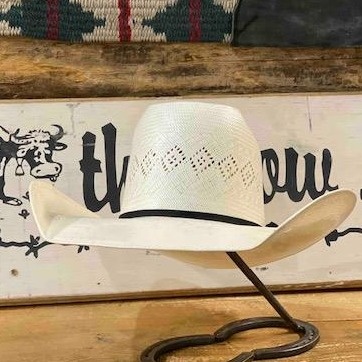
Rodeo King 24K 4 1/2" Brim
Open crown, hand shaped to your liking Rodeo King Shantung Diamond shape venting pattern Natural color 4 1/2" brim 2 ply cord hatband Dri-lex cloth sweatband
Brand: Rodeo King
Category: Apparel & Accessories > Clothing Accessories > Hats > Cowboy Hats